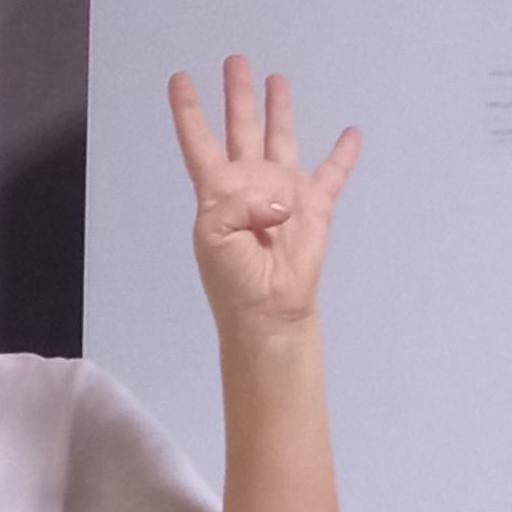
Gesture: four